Madelyn Sheppard

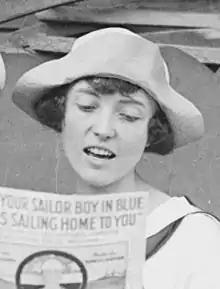
Sheppard in

Madelyn Sheppard (died in 1990) was an American pianist, singer, and composer from Selma, Alabama. She frequently collaborated with lyricist Annelu Burns on spirituals and blues songs, including creating music for the theater and film industries. She composed the score for the 1922 Broadway musical, "Just Because", which "may well have been the first full-length Broadway musical authored entirely by women", according to the Library of Congress.